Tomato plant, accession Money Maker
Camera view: vertical (180 deg); turntable rotation: 330 degrees
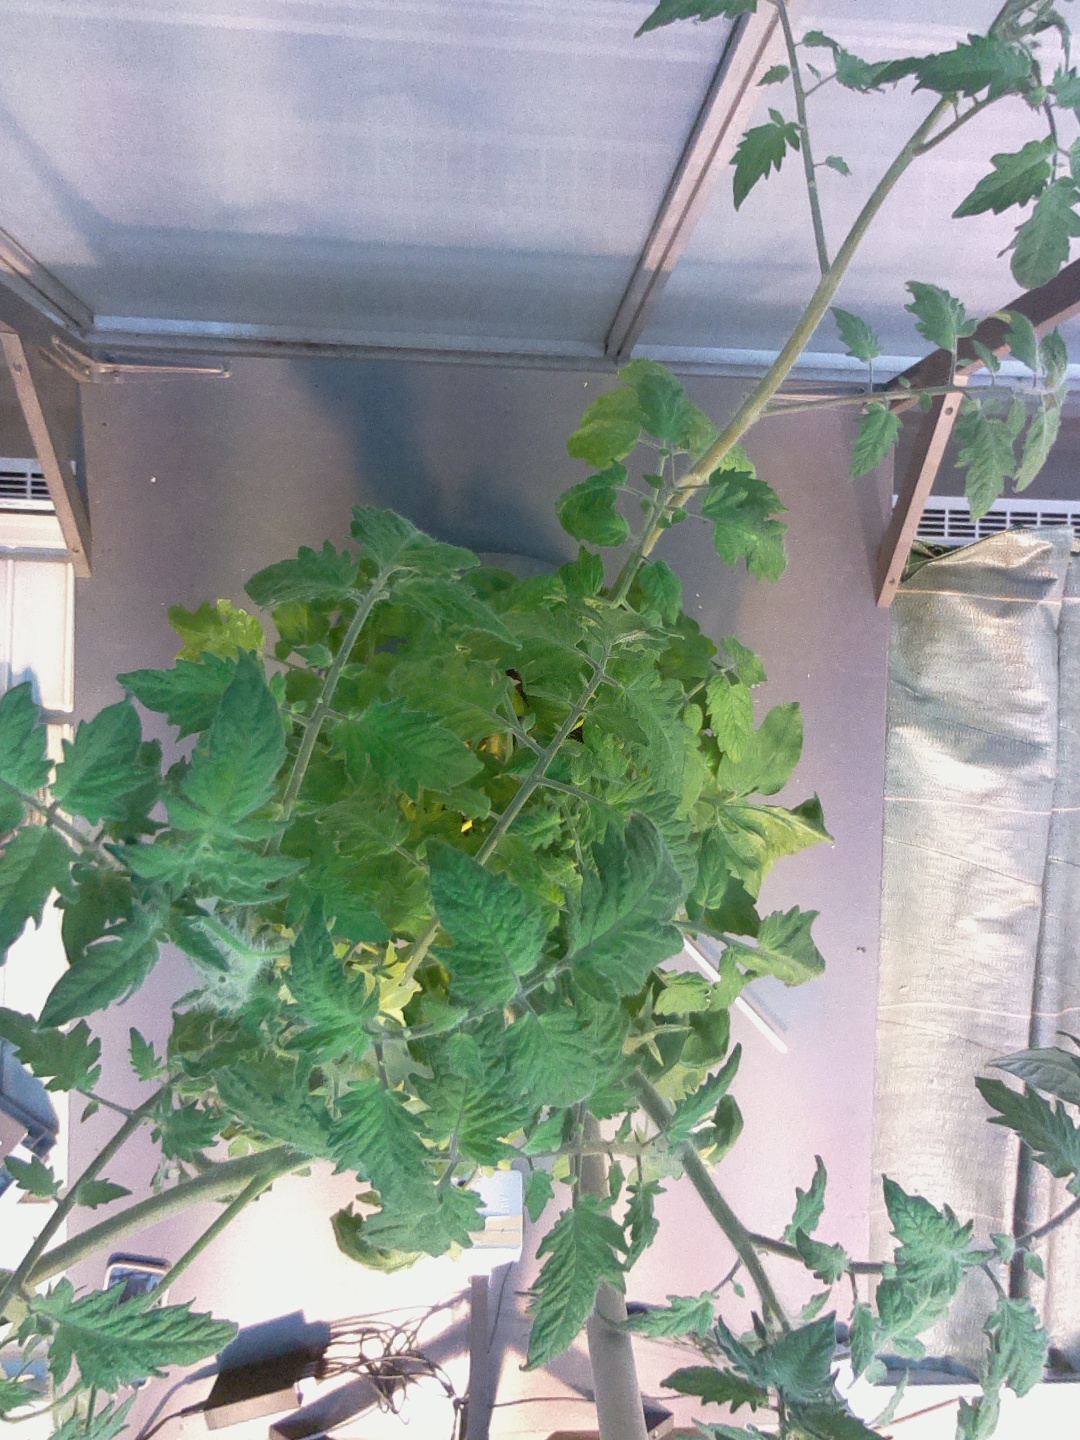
BBCH growth stage 68: Full flowering, 80%-90% of flowers open, more petals falling